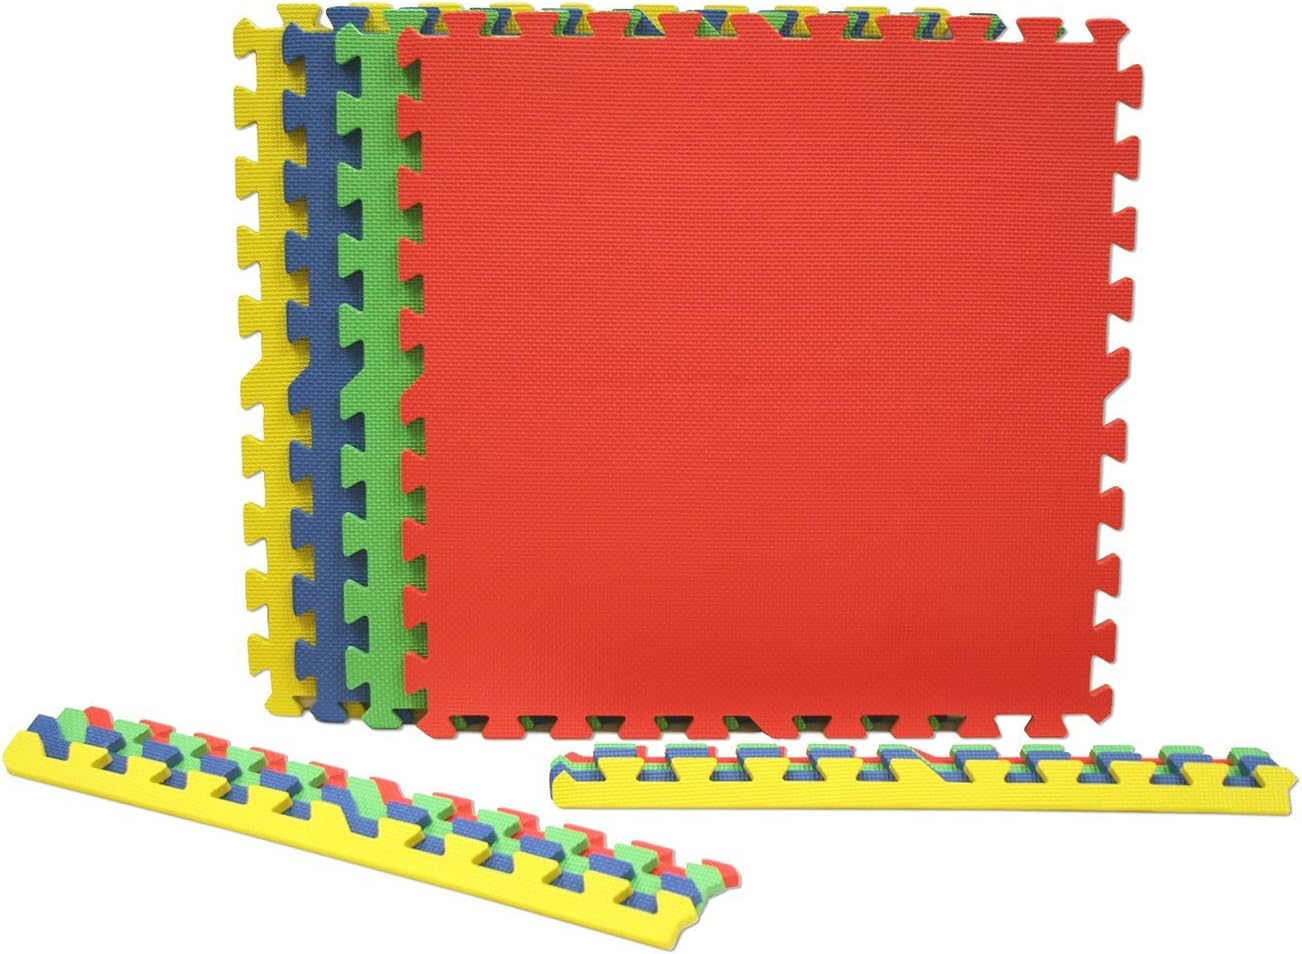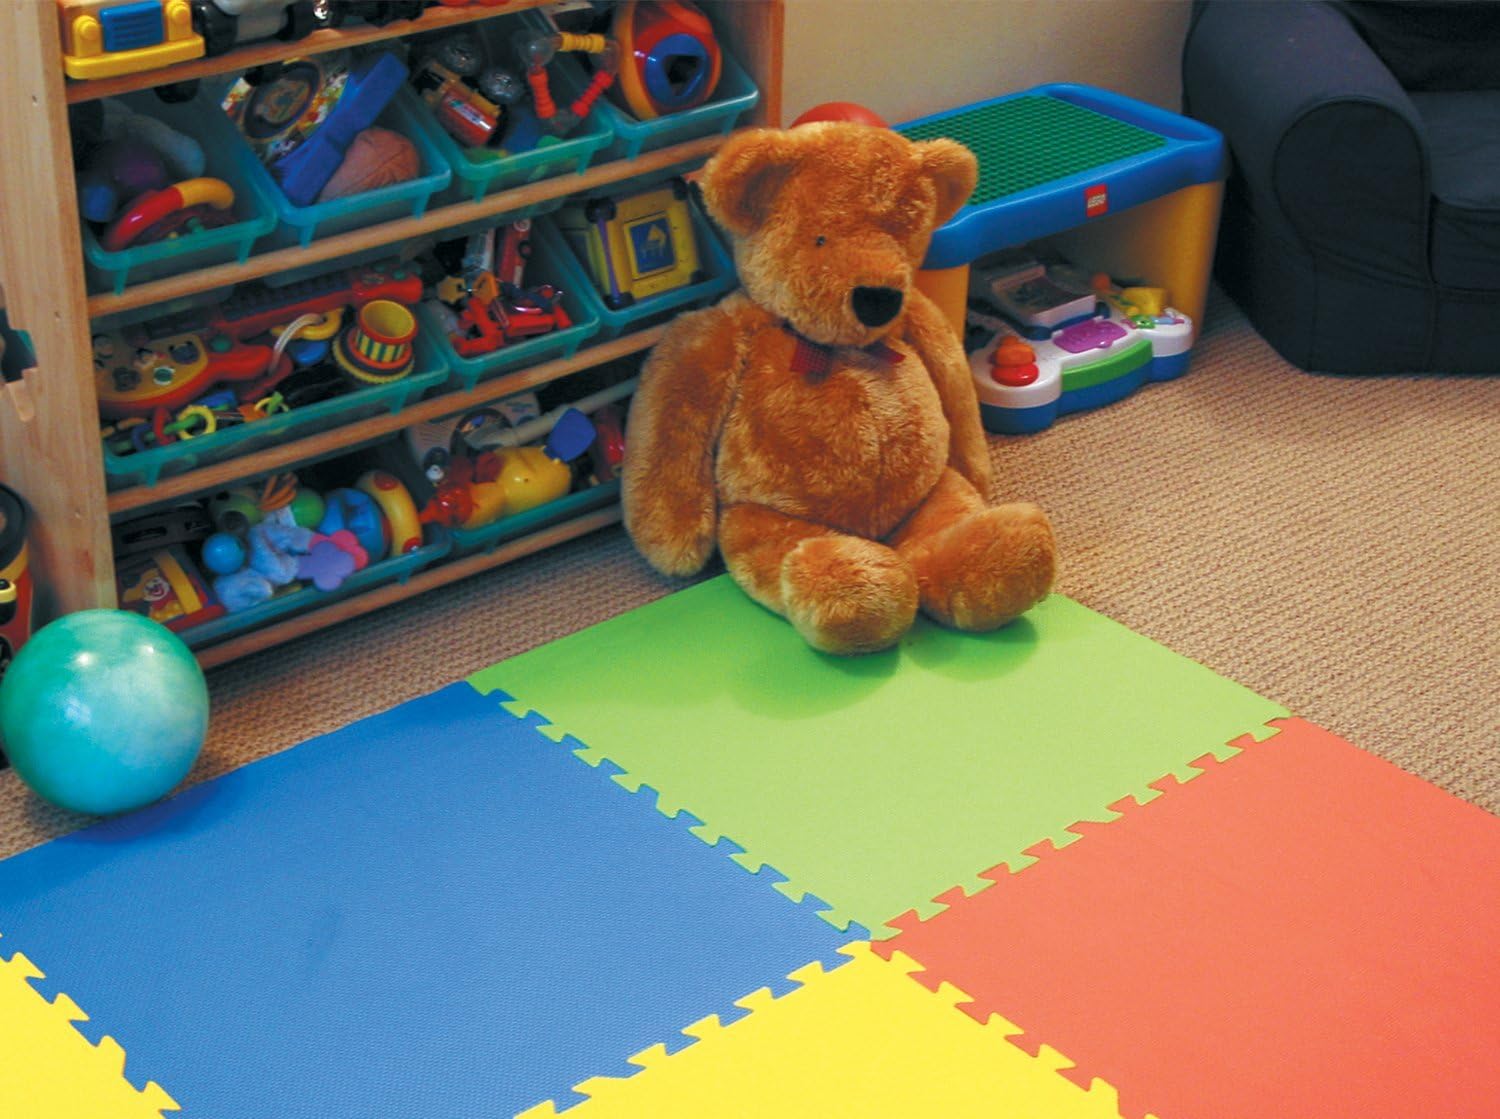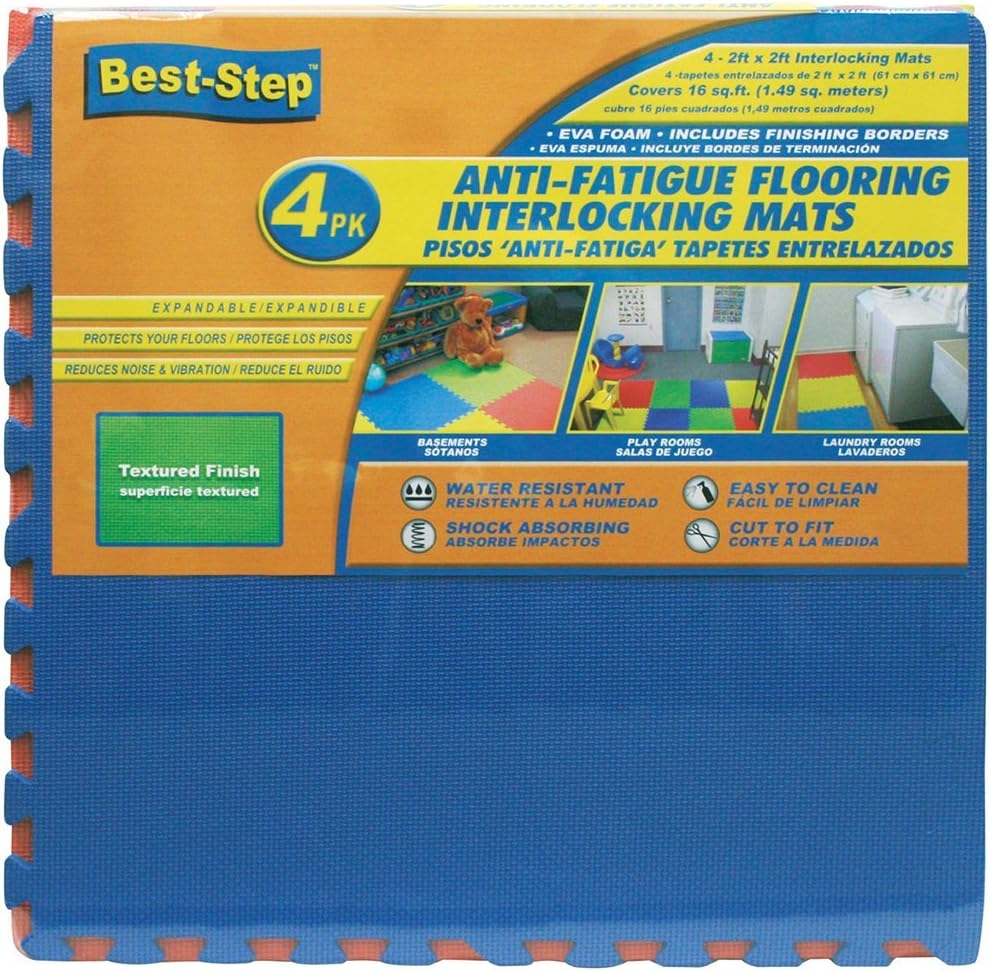
Best Step Cross Texture Flooring Mat (Pack of 4)
Category: Sports & Outdoors
This 4-pack of Best Step primary colored, interlocking tiles covers 16 square feet and features a textured surface. The pack includes 1 blue, 1 red, 1 yellow and 1 green tile with matching borders. Each tile measures 24" x 24" and is water resistant, shock absorbing and anti-fatigue. It's easy to clean and protects your floors while reducing noise & vibrations. It can be easily cut to fit any space. Need to cover a larger area? Expand your area by simply adding additional packs. It's bright colors make it perfect for kid's rooms, playrooms, family rooms, craft rooms, basements, laundry rooms and more.
Features: Instant flooring solution | 4-pack of interlocking primary colored tiles with finishing borders | Covers 16 square feet and can be expanded